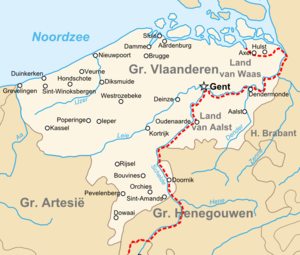
La Flandre royale était la partie du Comté de Flandre, à l'ouest de l'Escaut, qui était un fief du Royaume de France. Depuis le Traité de Verdun, il faisait partie du territoire de la Francie occidentale, qui devint plus tard le royaume de France.
La Flandre impériale désigne les fiefs des comtes de Flandre qui relevaient du Saint-Empire romain germanique, par opposition à la Flandre royale qui était la partie occidentale du comté de Flandre qui relevait du royaume de France, et qui était largement majoritaire. La partie impériale débute au XIᵉ siècle, quand la maison de Flandre a étendu sa domination sur sur la rive droite de l'Escaut, dont était suzerain l'empereur des Romains.
L'histoire de la marine française de l'Antiquité à la Renaissance couvre la période allant du Vᵉ siècle av. J.-C. aux années 1600. Sous l'Antiquité, le territoire qui sera plus tard la France et que les Anciens appellent la Gaule voit se former sur ses côtes deux expériences de puissances navales : celle de Massalia, venue de Grèce vers 600 av. J.-C. et celle, plus endogène, des Vénètes sur la côte atlantique. Expériences d’autant plus intéressantes que la Gaule, dès cette époque, se définit surtout par sa richesse agricole et que le littoral, parcouru de courants et vents difficiles, manquant d’abris en eaux profondes, est loin d’être favorable à la navigation. Ces deux thalassocraties, néanmoins, sont réduites par Jules César au Iᵉʳ siècle av. J.-C., lorsque la Gaule est conquise et que la Méditerranée, pacifiée, devient un lac romain pour cinq cents ans.
Ledringhem est une commune française, située dans le département du Nord en région Hauts-de-France.